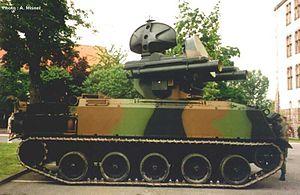
Le 53ᵉ régiment d'artillerie est une ancienne unité d'artillerie française dissoute en 1997.
Le missile franco-allemand Roland est un missile de courte portée sol-air. Le système antiaérien à courte portée Roland est monté sur châssis blindé ou sur cabine aérotransportable à roues. C'est l'un des rares missiles étrangers achetés par l'armée américaine.
Jacques Conq est un militaire et scientifique français né le 17 septembre 1941 et décédé le 9 mars 1999. Officier d'Artillerie, il a été un responsable important du programme de recherche nucléaire militaire français dans les années 1980 co-dirigé par le Ministère de la Défense et le Commissariat à l'énergie atomique avant de commander le 53e régiment d'artillerie et le Centre d’Études Tactiques et d’Expérimentation de l’Artillerie de Draguignan jusqu'en 1991. Le Général Conq a finalement été affecté au commandement de la Force d'Action terrestre de l'Armée de terre.